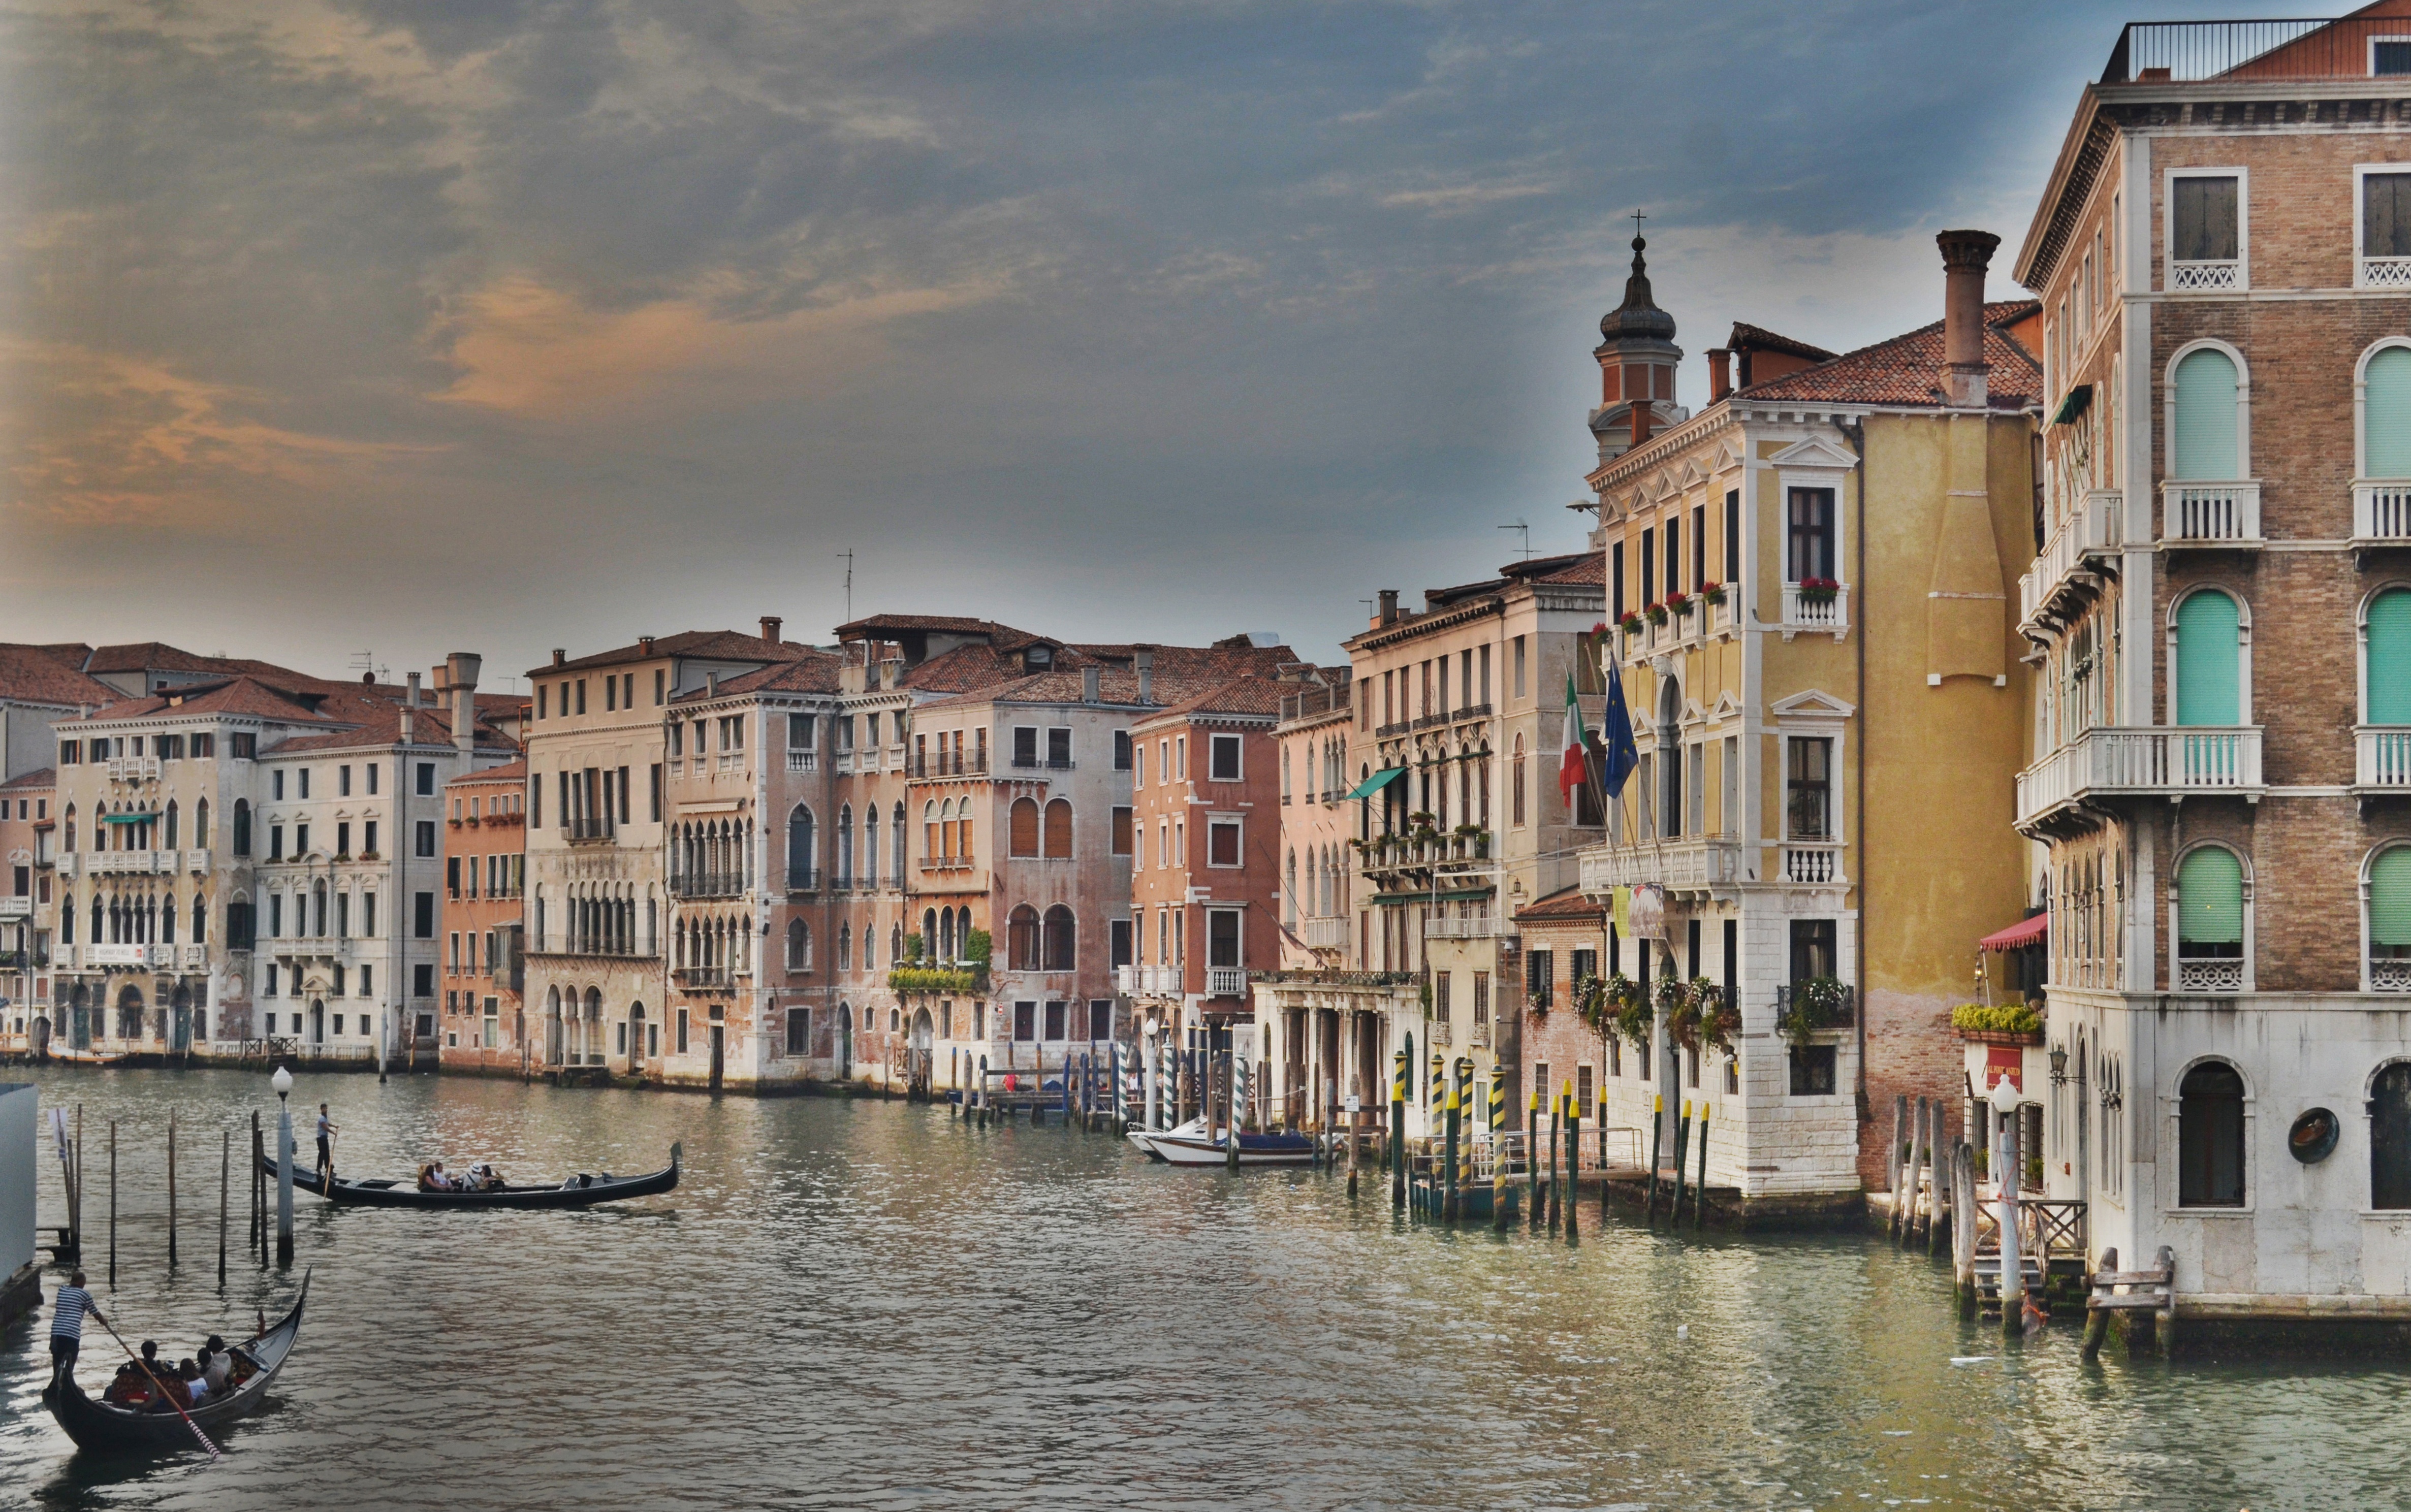
landscape, water, architecture, people, boat, town, river, canal, cityscape, tourist, travel, transport, vehicle, romantic, italy, venice, historic, tourism, waterway, body of water, outdoors, grand, buildings, channel, famous, gondola, italian, gondolier, landform, venetian, grand canal, geographical feature